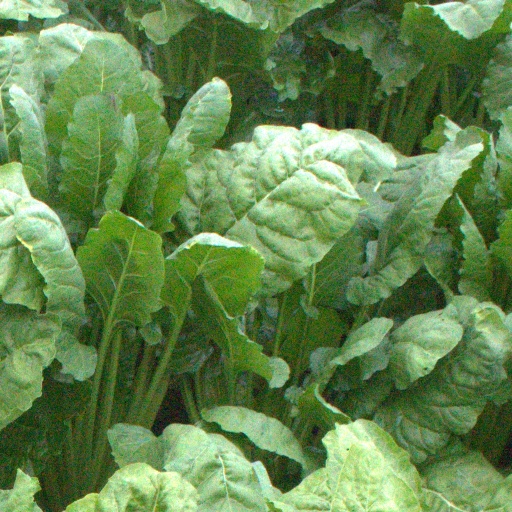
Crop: sugar beet